Women in the Bible

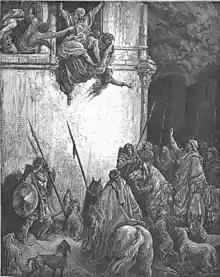
"The Death of Jezebel", by Gustave Doré

The tale of Susanna is included in the Old Testament of the Roman Catholic and Eastern Orthodox churches. Susanna is a married, beautiful and law-abiding woman. Two elders, newly appointed judges, lust for her, and attempt to coerce her to have sex with them. She refuses, and the elders falsely testify that she has committed adultery with a young man. Susanna is condemned to death, and cries to God for help. God hears her, and makes Daniel come to her aid. Daniel exposes the lies of the elders, and they are put to death instead.